Alba, Texas

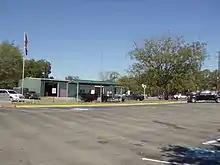
Alba Town Square

By 1990, the boundaries of Alba had expanded in to nearby Rains County, and the city had a population of 489, which dropped to 430 in 2000.